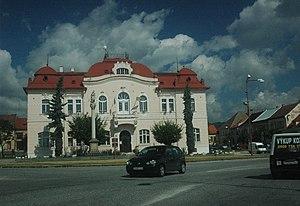
Nitrianske Pravno est une commune du district de Prievidza, dans la région de Trenčín, en Slovaquie.